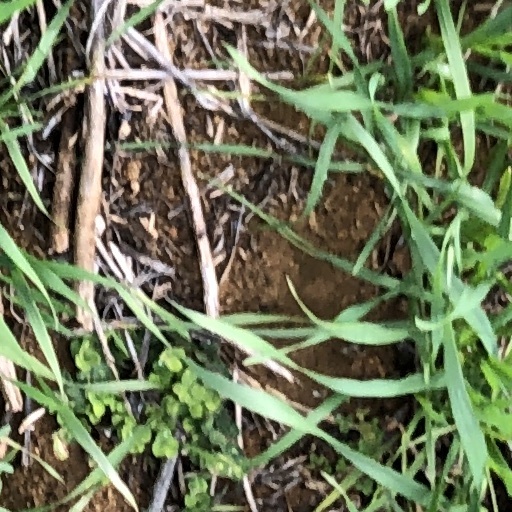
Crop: wheat